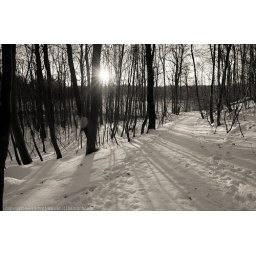
A forest road and afternoon sun in the horizon